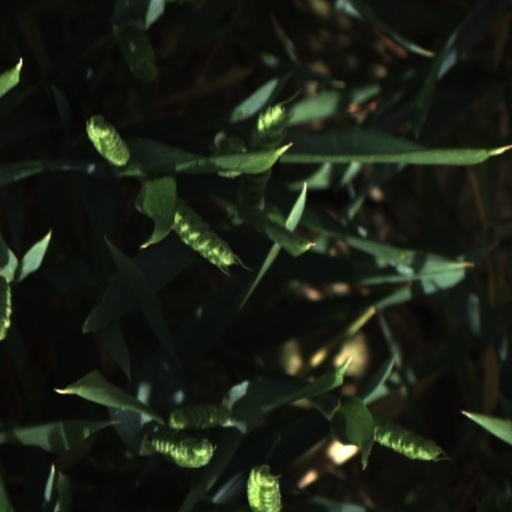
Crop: wheat